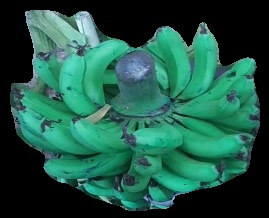
Variety: pachbale
Grade: grade3